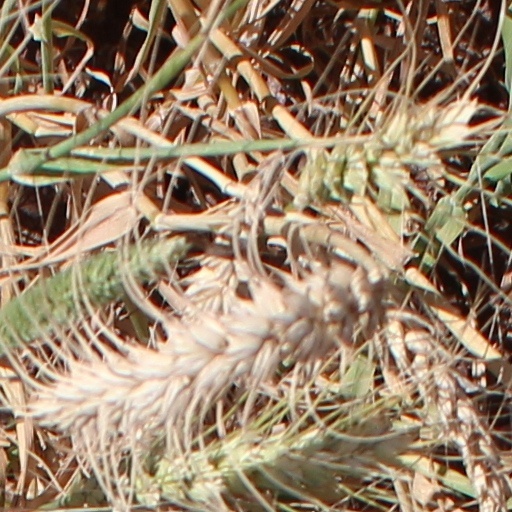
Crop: wheat